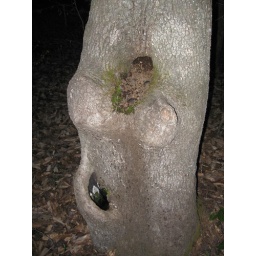
a tree with pockets... I want to go back and plant flowers in them!